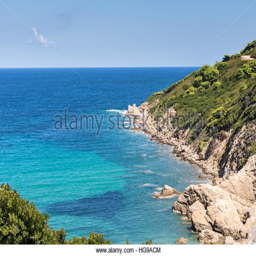
views of the island with sea and pines forest